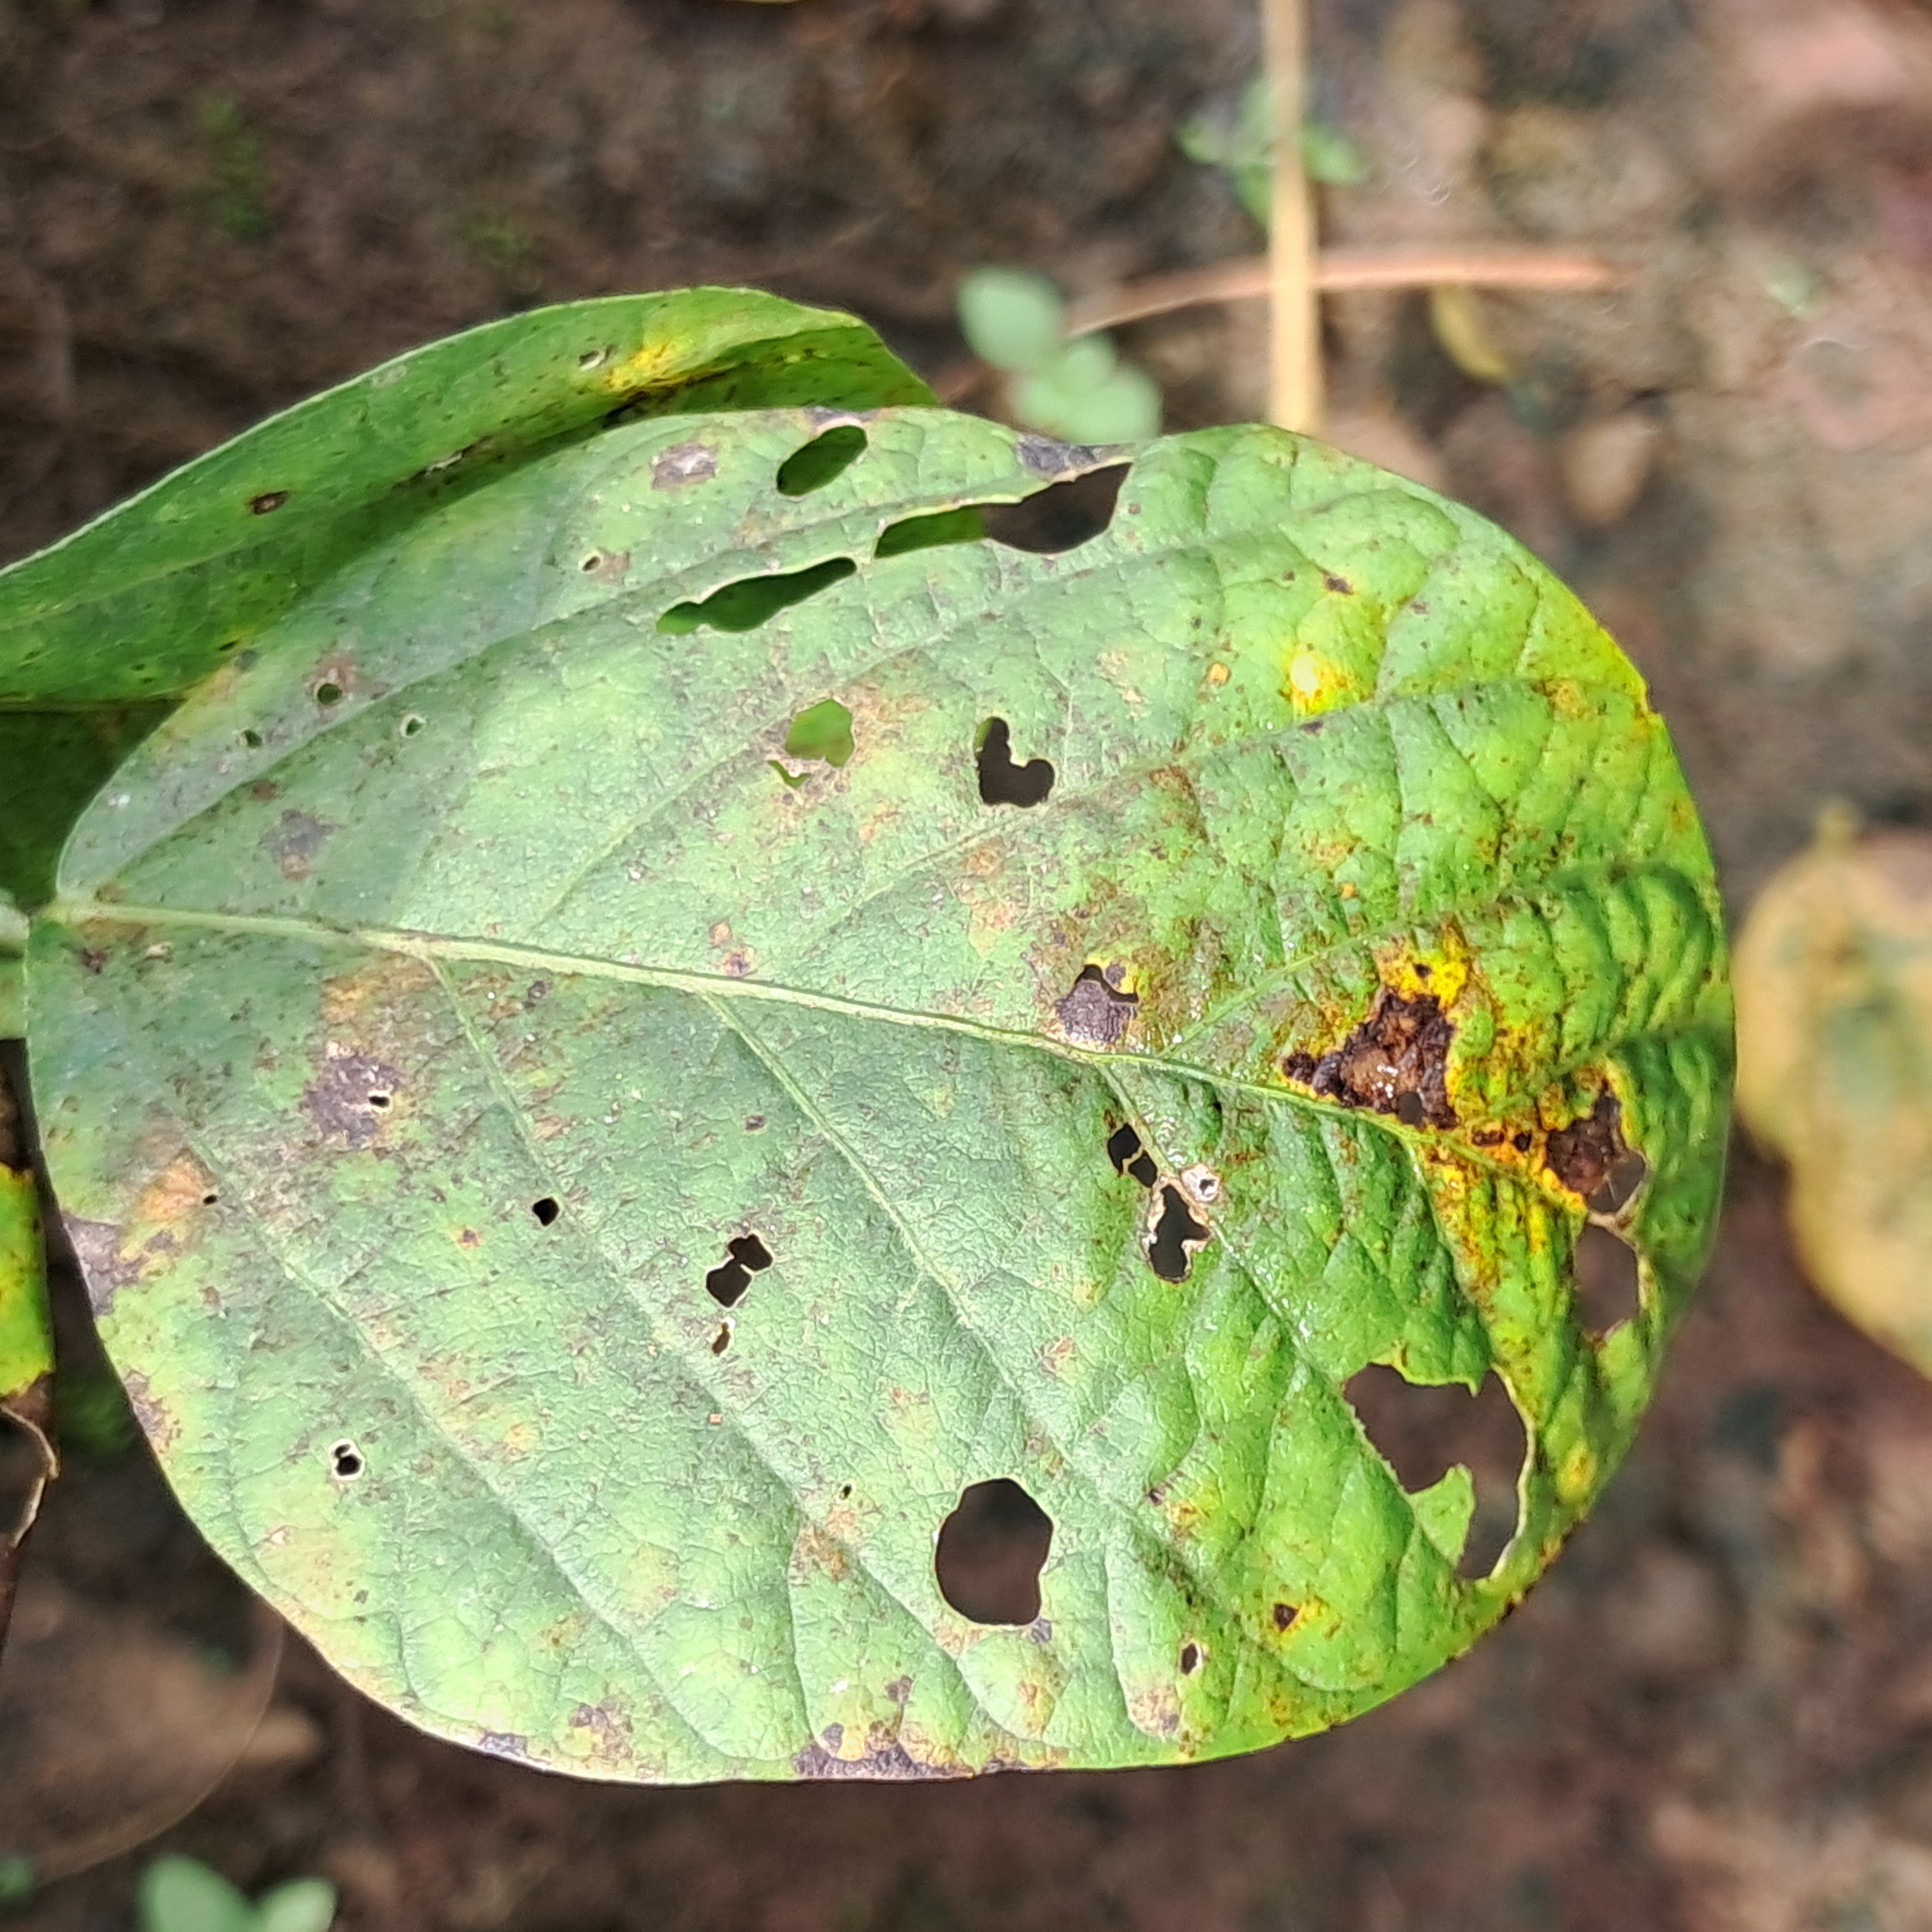
Label: Rust